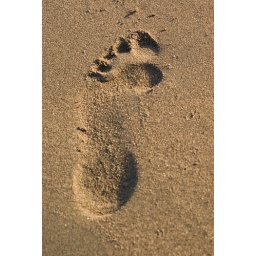
Human footprint in the wet sand at the beach